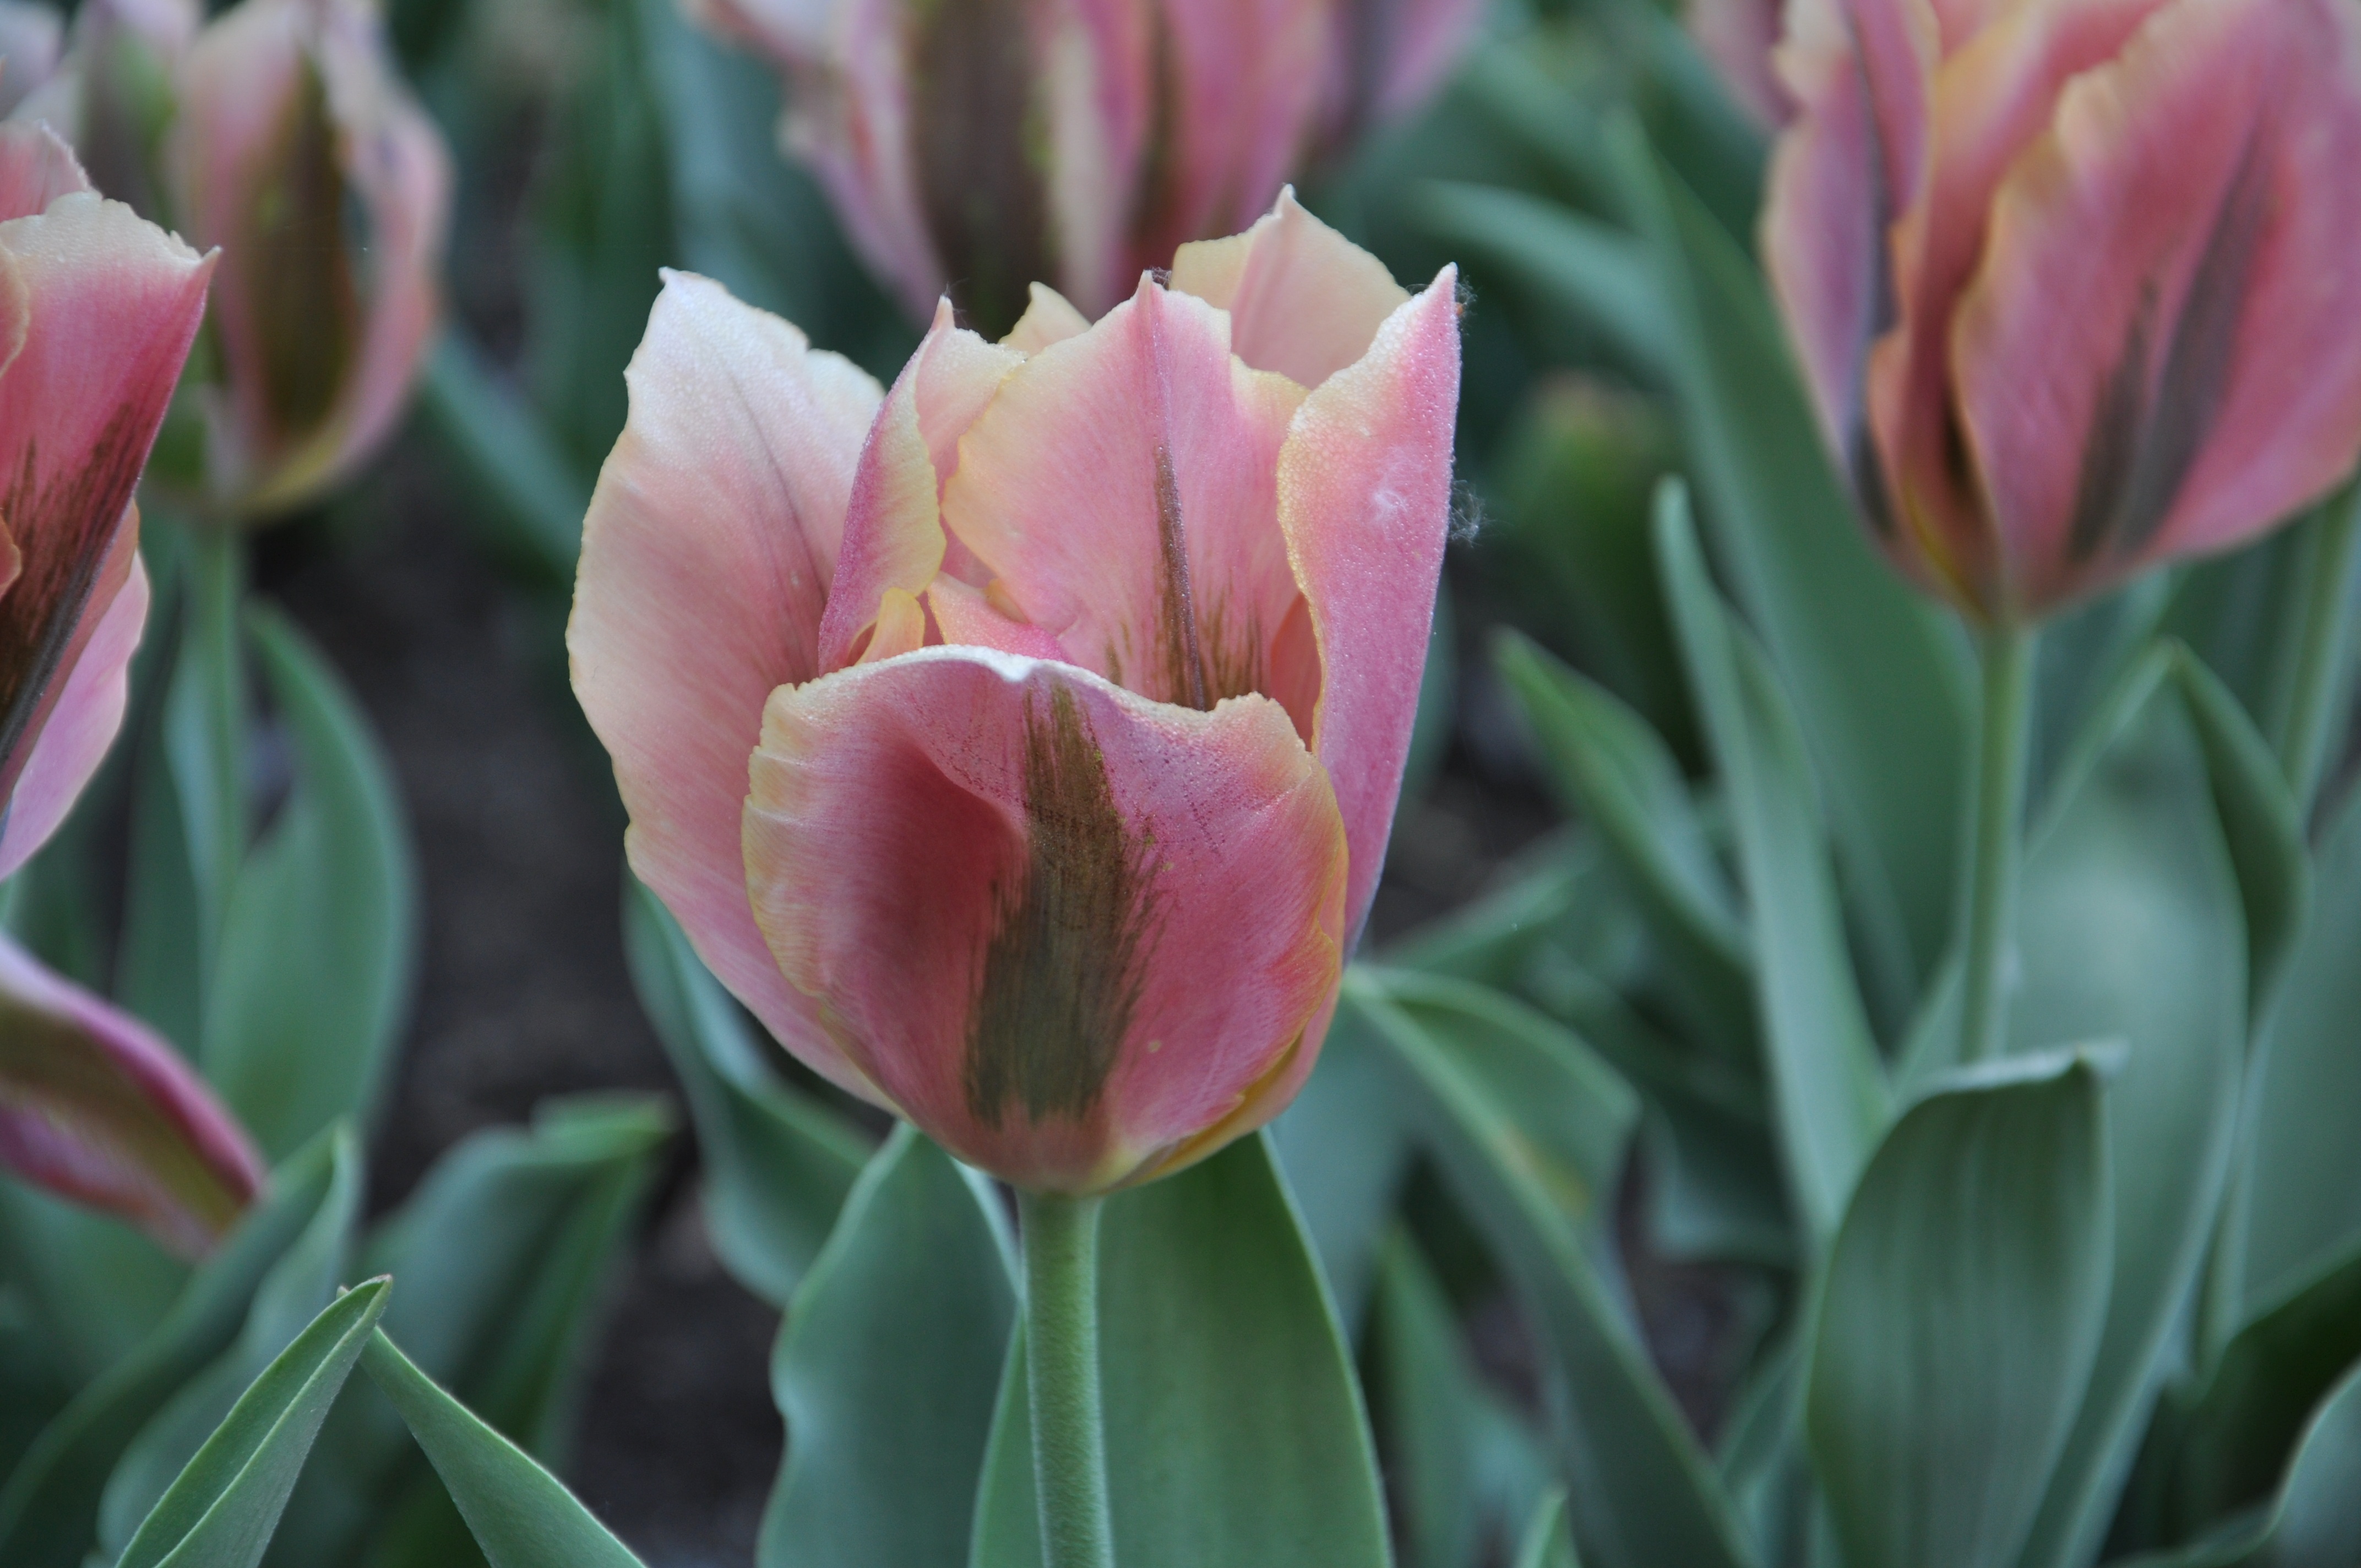
plant, flower, petal, tulip, flora, flowers, tulips, burgas, flowering plant, lily family, plant stem, land plant